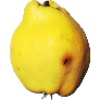
Label: quince